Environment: real
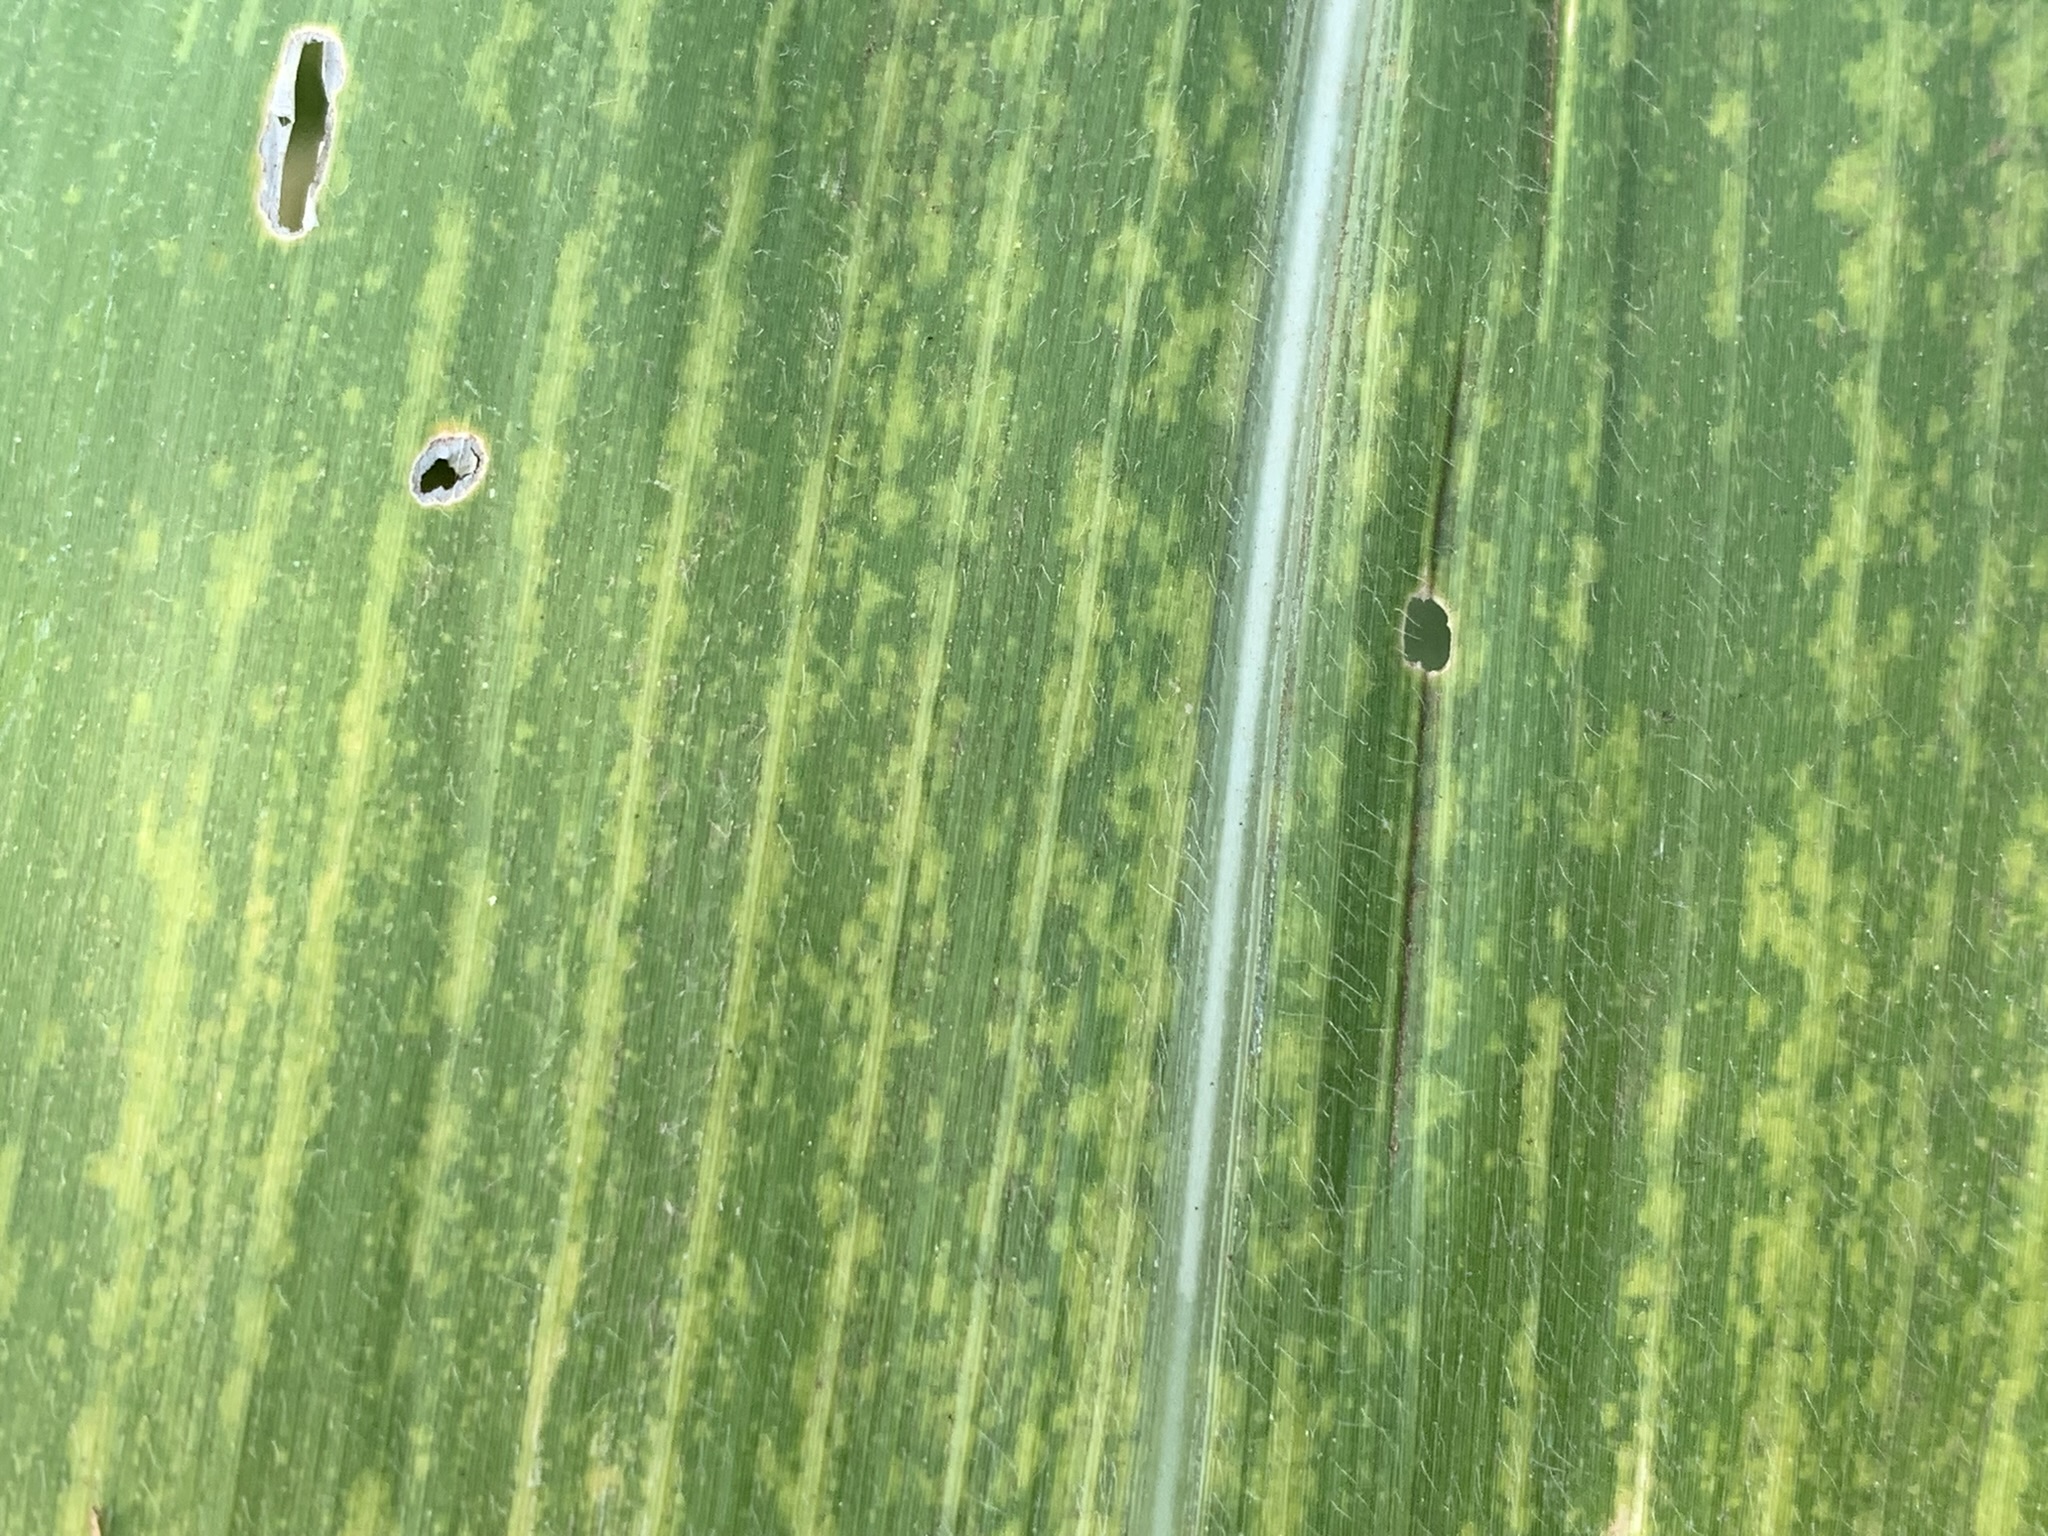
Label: lethal_necrosis